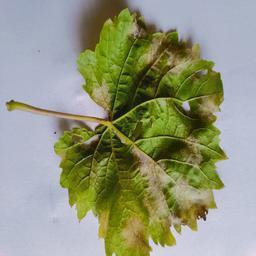
Label: Downy Mildew